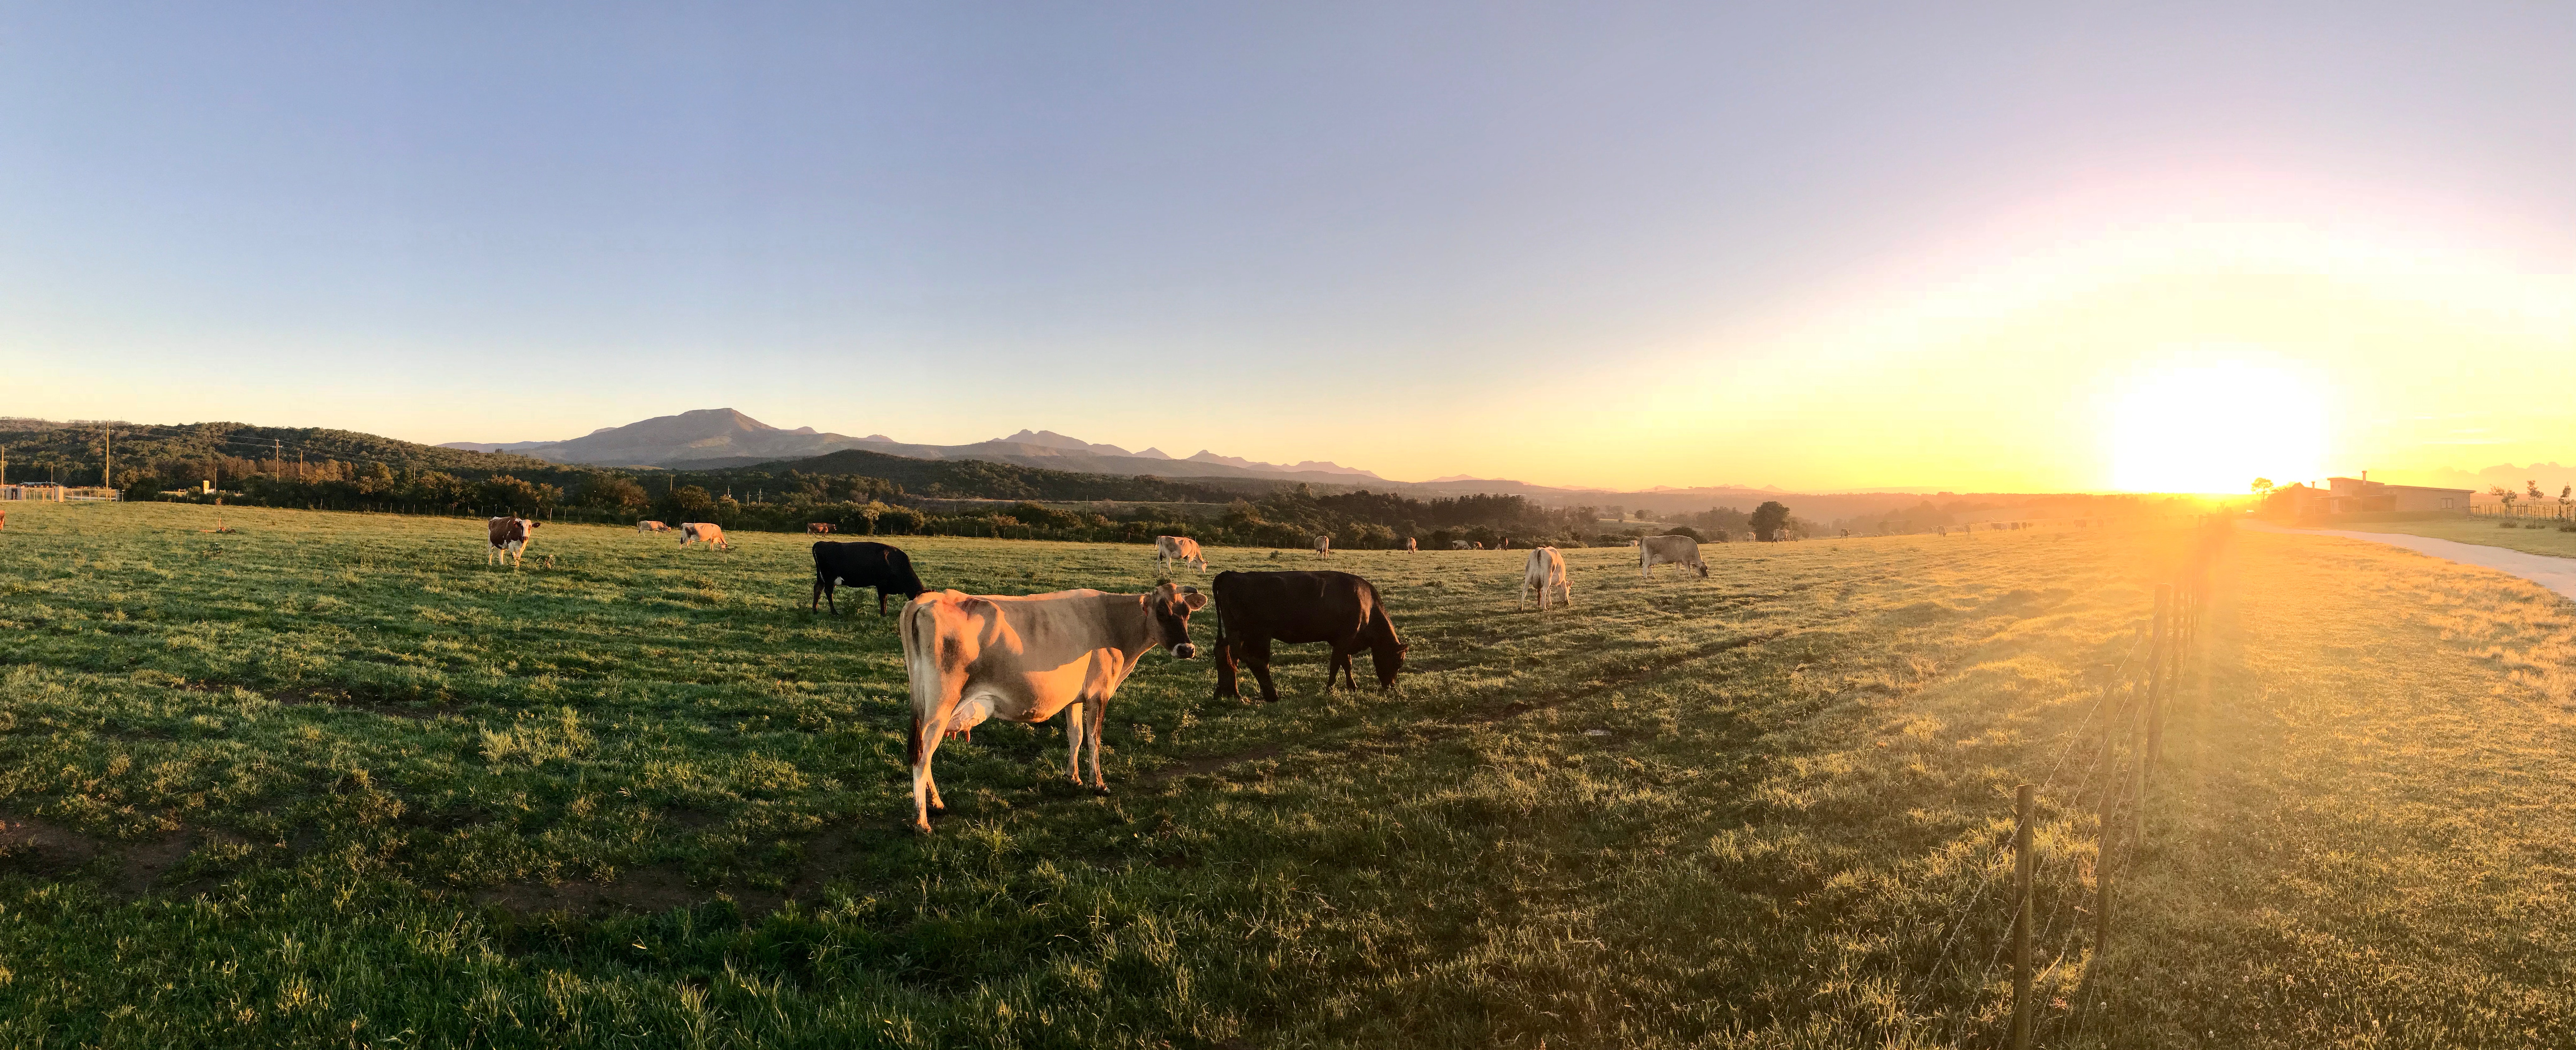
grassland, pasture, sky, field, cattle like mammal, farm, grazing, meadow, hill, grass, morning, rural area, sunlight, ecoregion, plain, herd, steppe, highland, prairie, ranch, landscape, mountain, livestock, evening